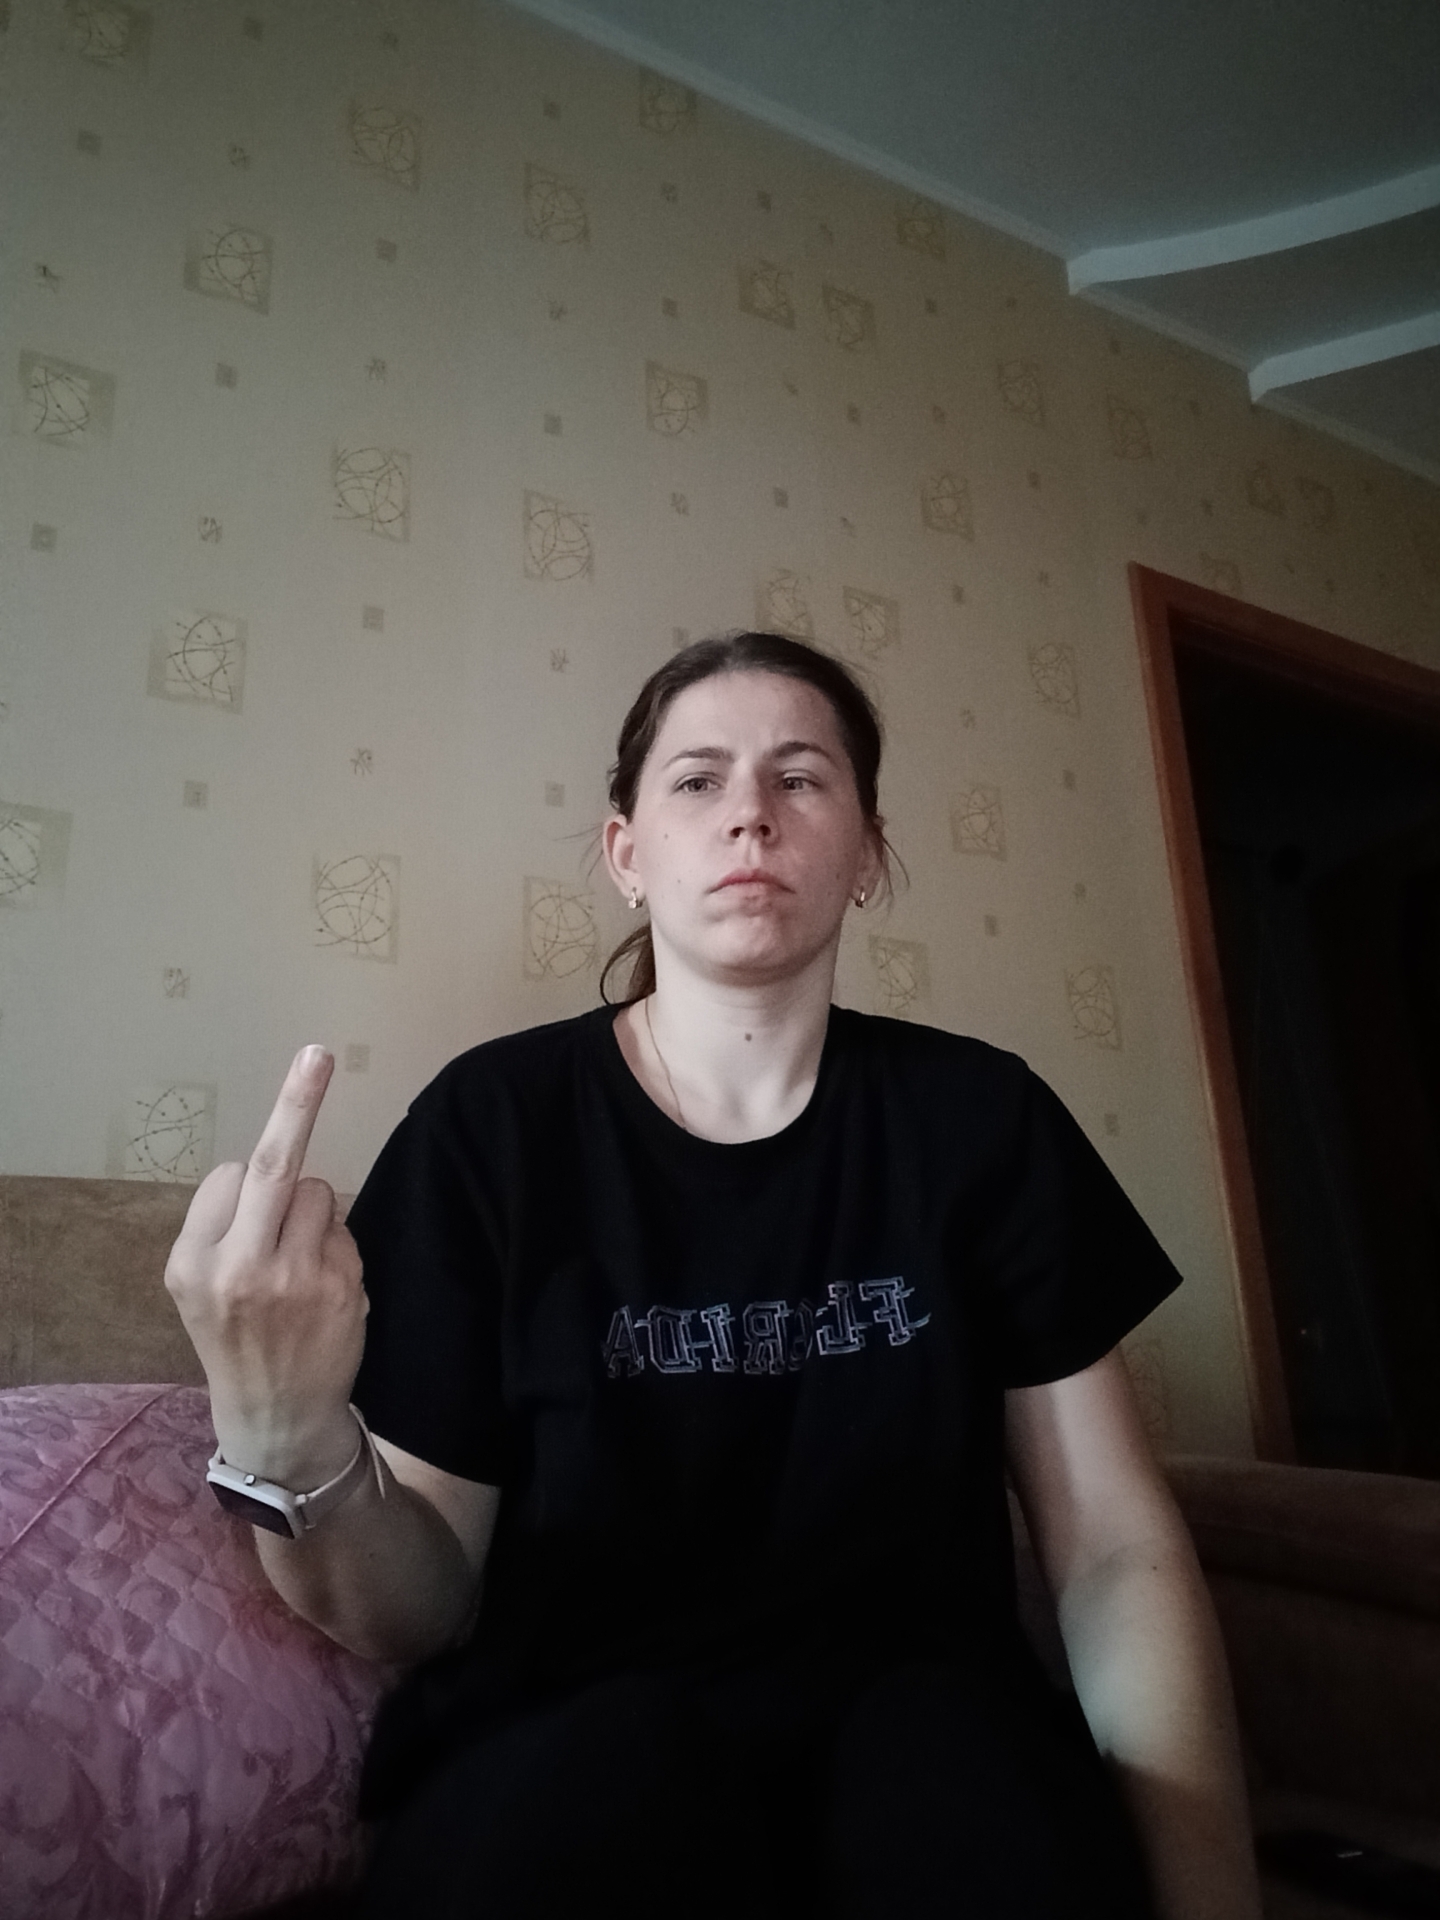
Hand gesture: middle_finger